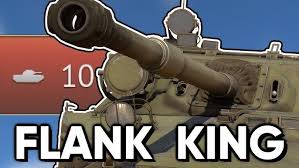
Label: BMP